Jim Ankan Deka

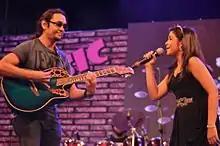
Jim Ankan Deka and Antara Nandy at a concert in Bangalore (17 November 2012)

Deka left for Bangalore in 2006 and founded the ace music institute Eastern Fare Music Foundation. Eastern Fare opened a club Eastern Fare Music Club in 2009 and a recording studio Eastern Fare Music Studio.